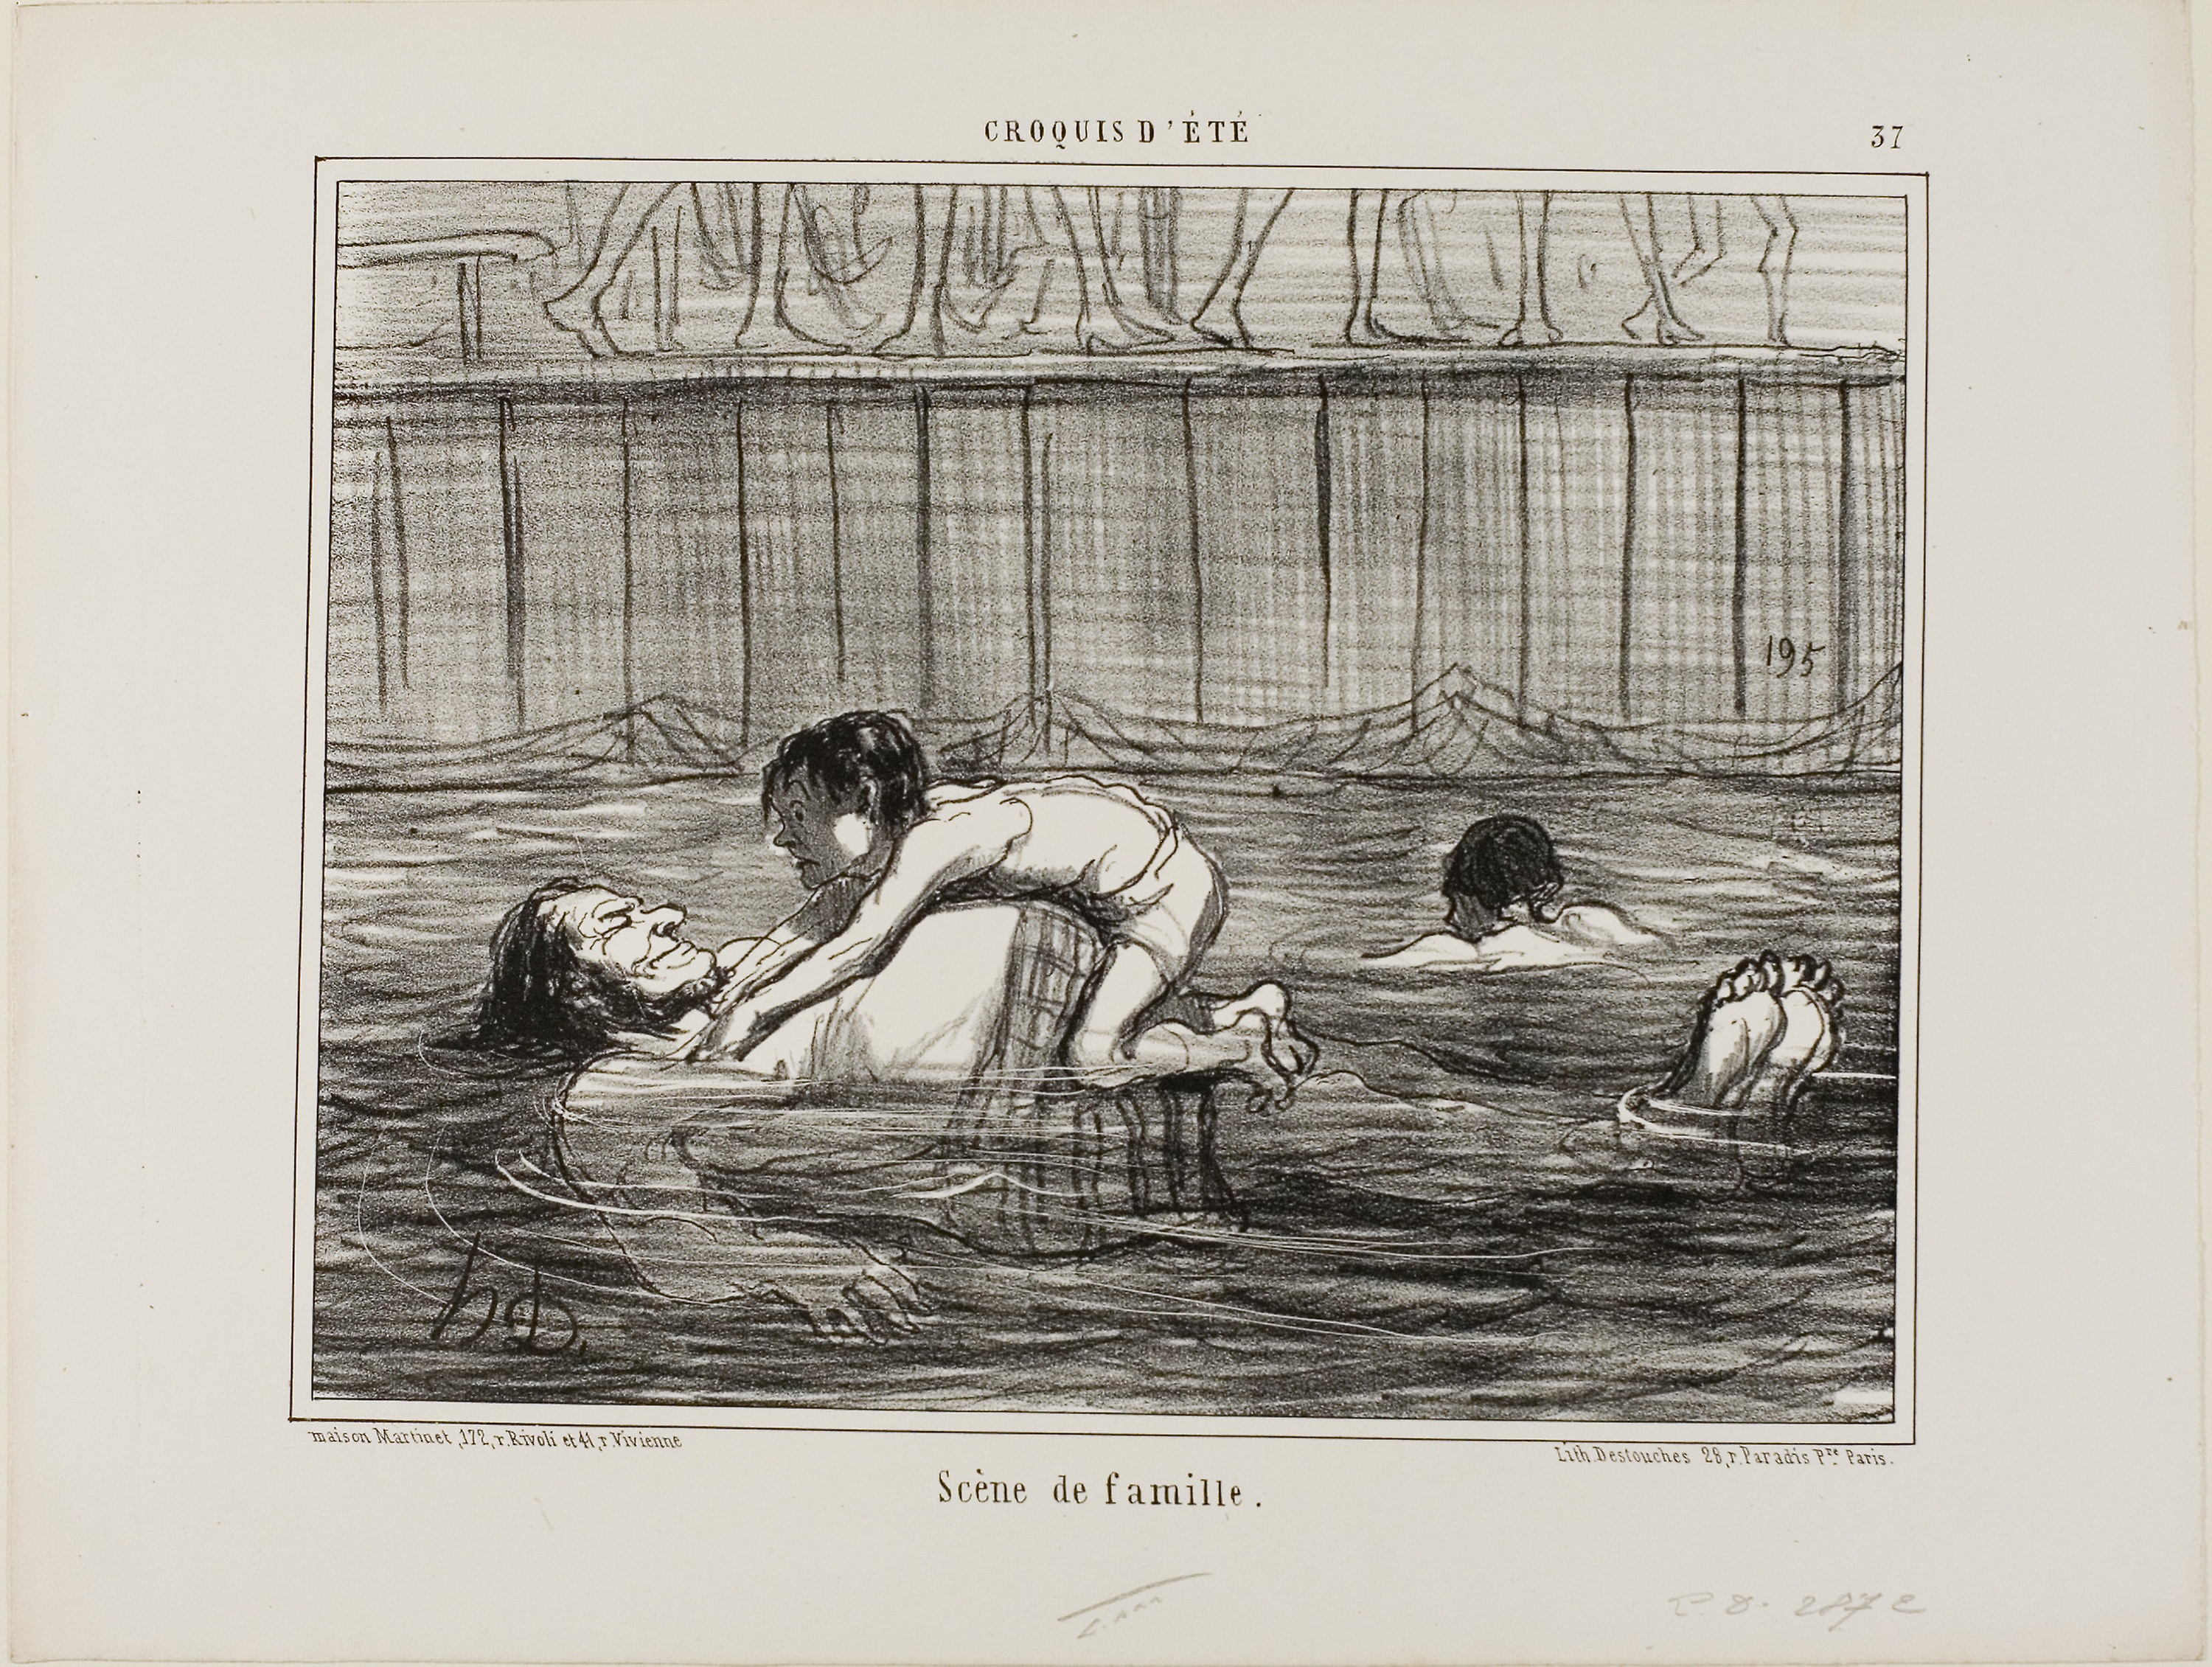
art, visual arts, picture frame, drawing, artwork, illustration